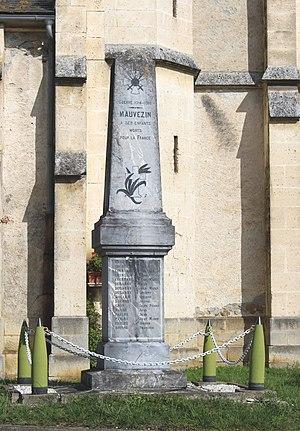
Monument aux morts de Mauvezin (Hautes-Pyrénées)
Mauvezin est une commune française située dans le département des Hautes-Pyrénées, en région Occitanie.